Ward baronets

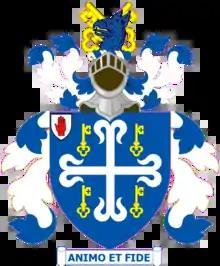

The heir presumptive is the Baronet's uncle Roderic Anthony Ward (born 1948).